Harold Ballard

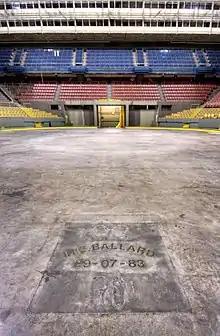
Hand and foot prints of Harold Ballard at centre ice of Maple Leaf Gardens

Ballard was a very hands-on owner who quickly became known for being irascible and cantankerous. He tried to micromanage the team, interfering with coaches and players. Soon after taking over as majority owner, he forced out several longtime front-office personnel and replaced them with his own men. For example, he cut the salary of chief scout and former Leafs star Bob Davidson by almost two-thirds, forcing Davidson to resign. Davidson had served in the Leafs organization for almost 40 years in various capacities.